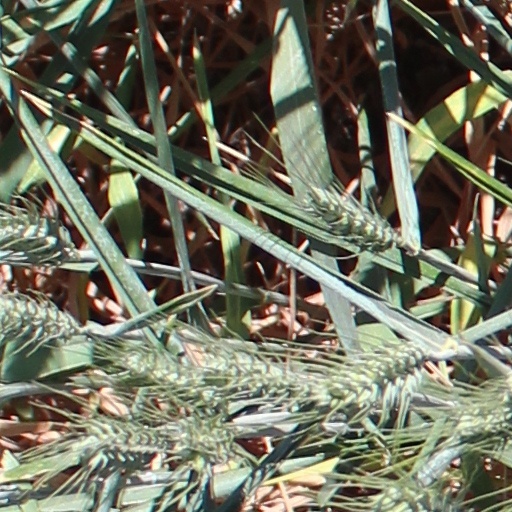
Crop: wheat